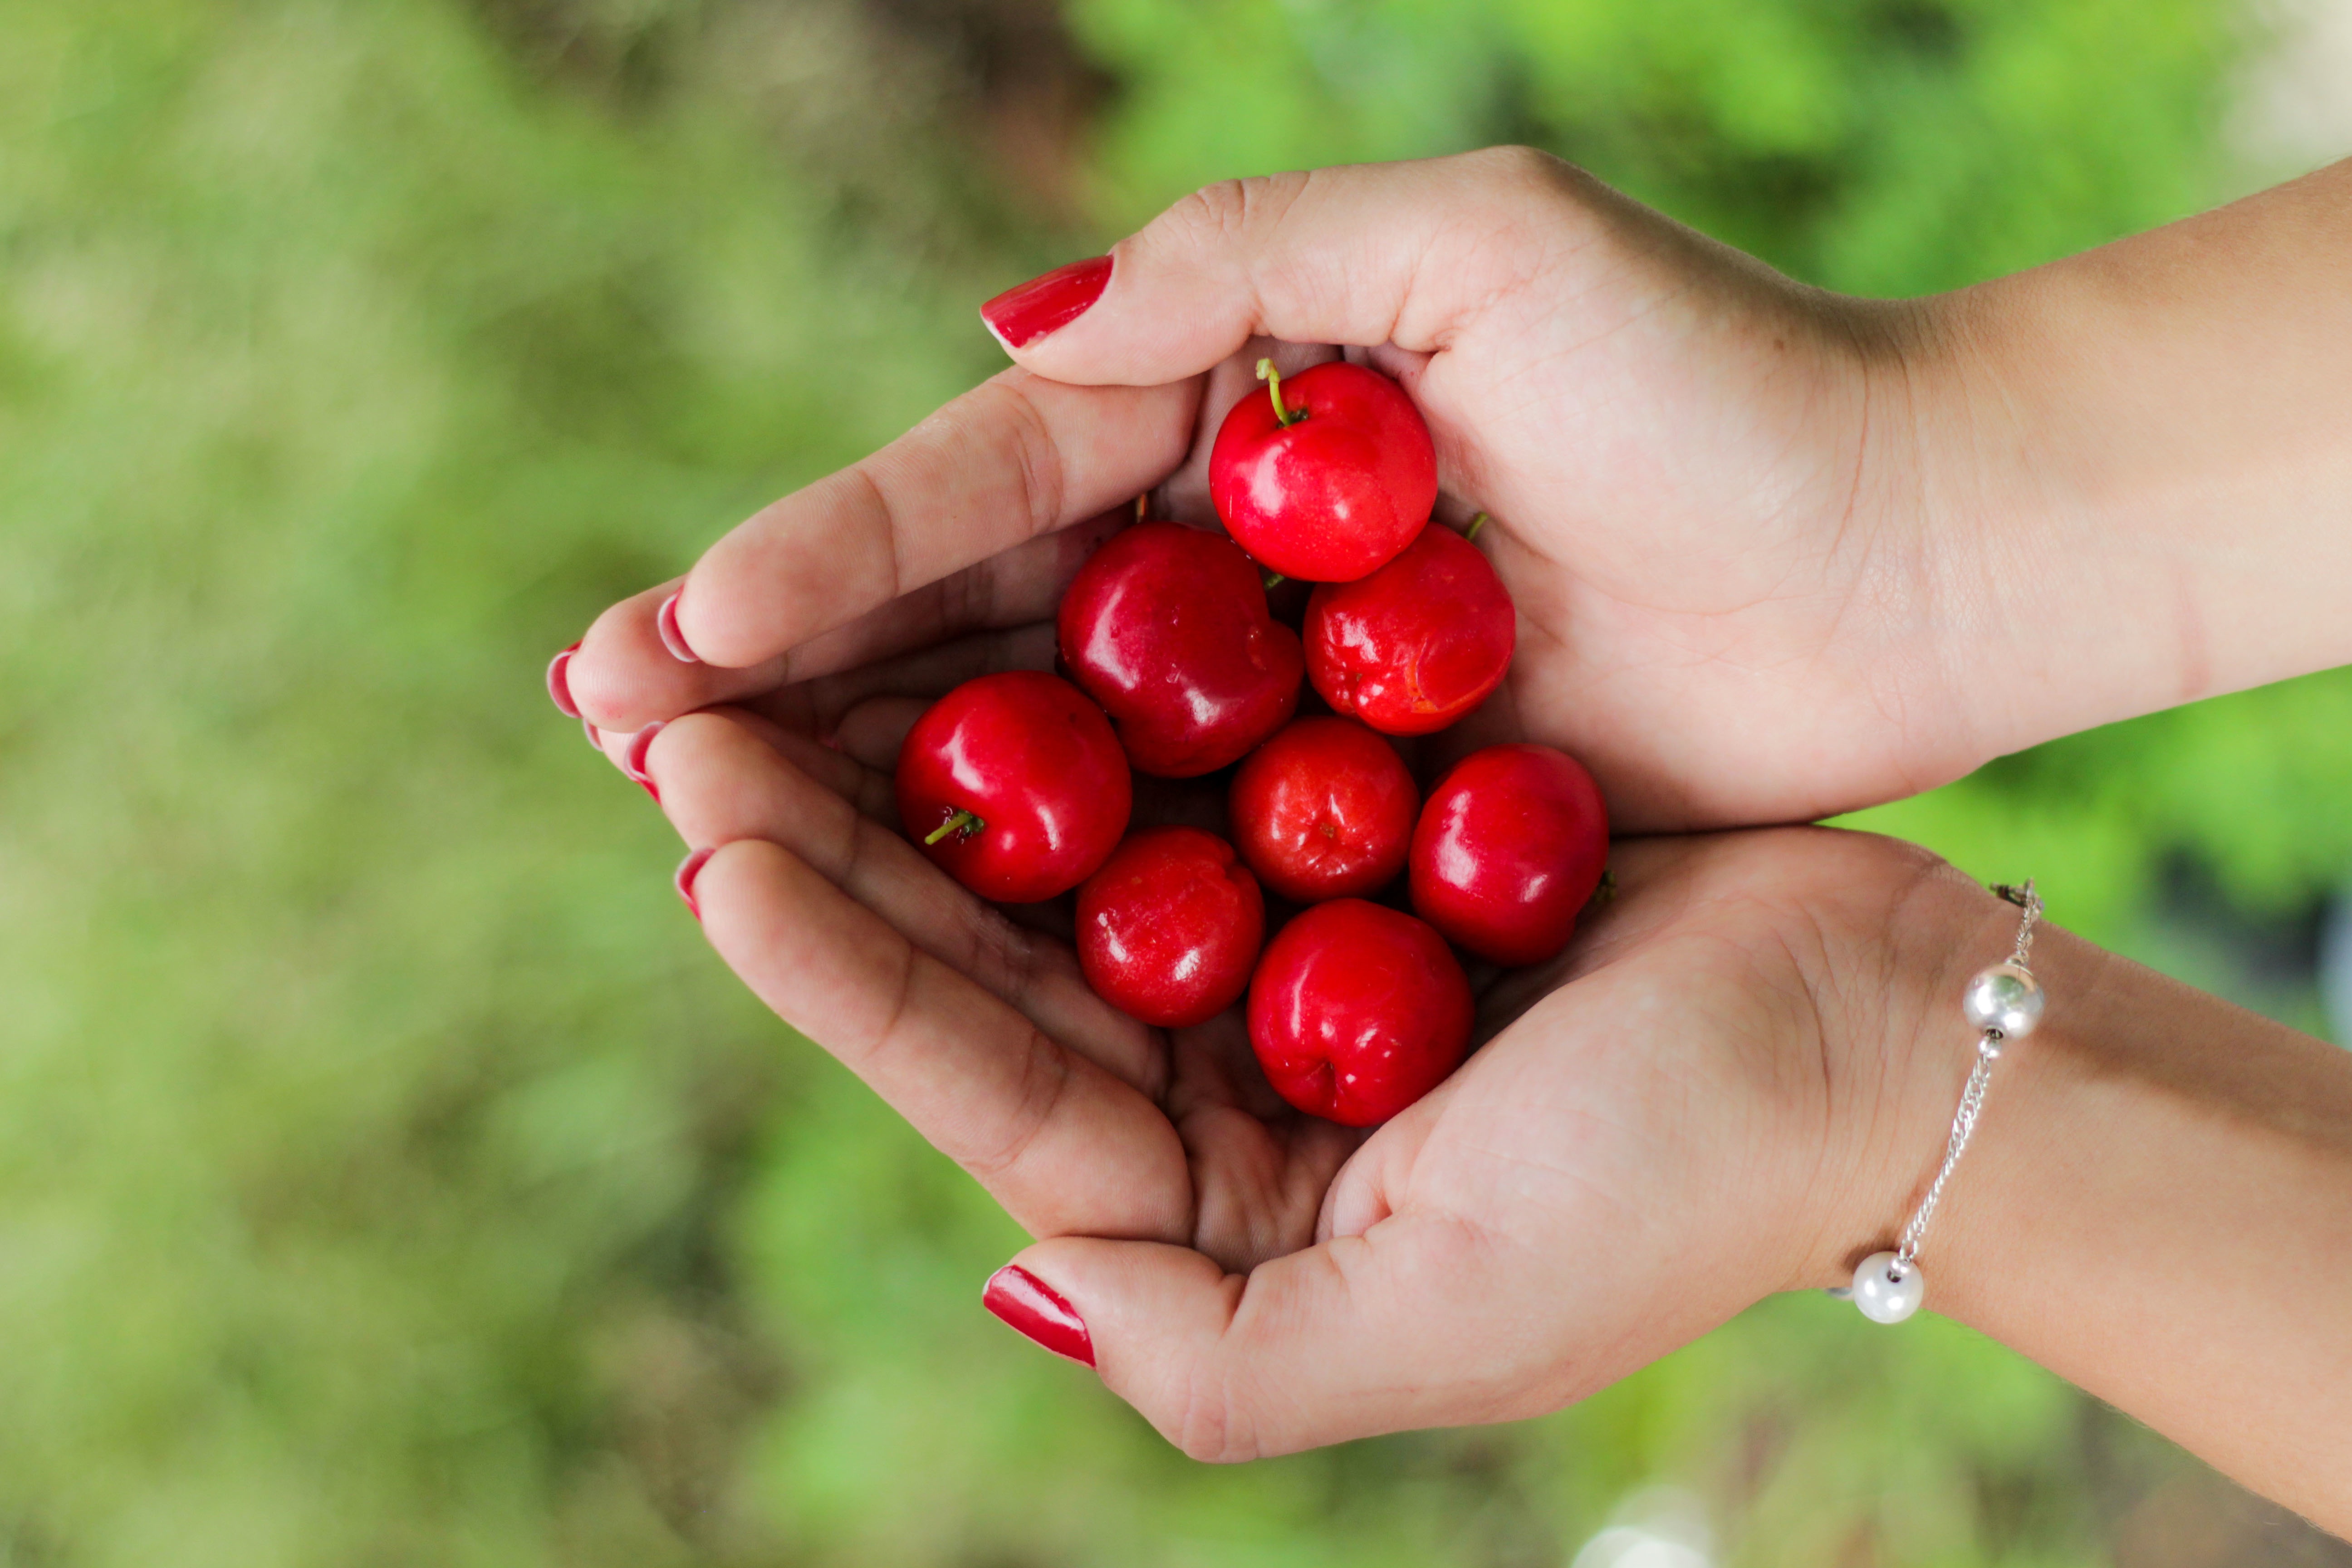
hand, apple, plant, fruit, berry, flower, food, red, produce, freshness, cherry, flowering plant, rose family, land plant